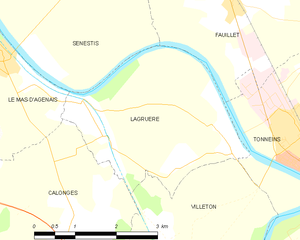
Lagruère est une commune du Sud-Ouest de la France, située dans le département de Lot-et-Garonne.